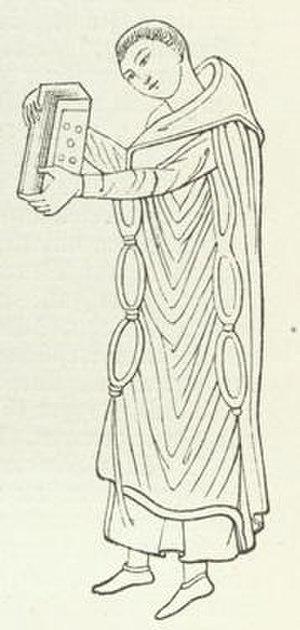
Le terme scapulaire désigne aujourd'hui deux sacramentaux chrétiens : le scapulaire monastique et le scapulaire de dévotion, les deux étant appelés « scapulaires ».